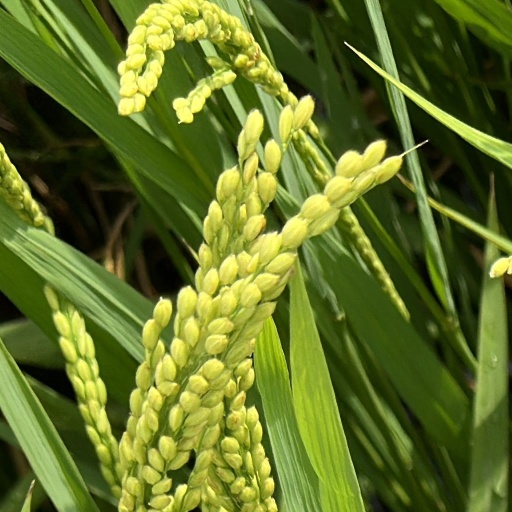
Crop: rice